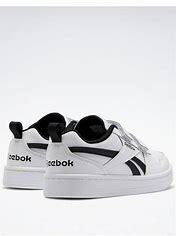
Brand: Reebok
Model: Royal Prime 2